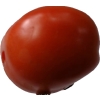
Label: tomato